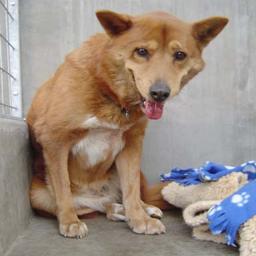
Animal: dogs